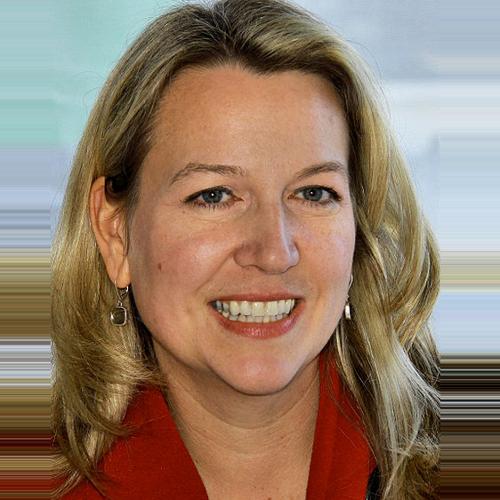
Age: 43